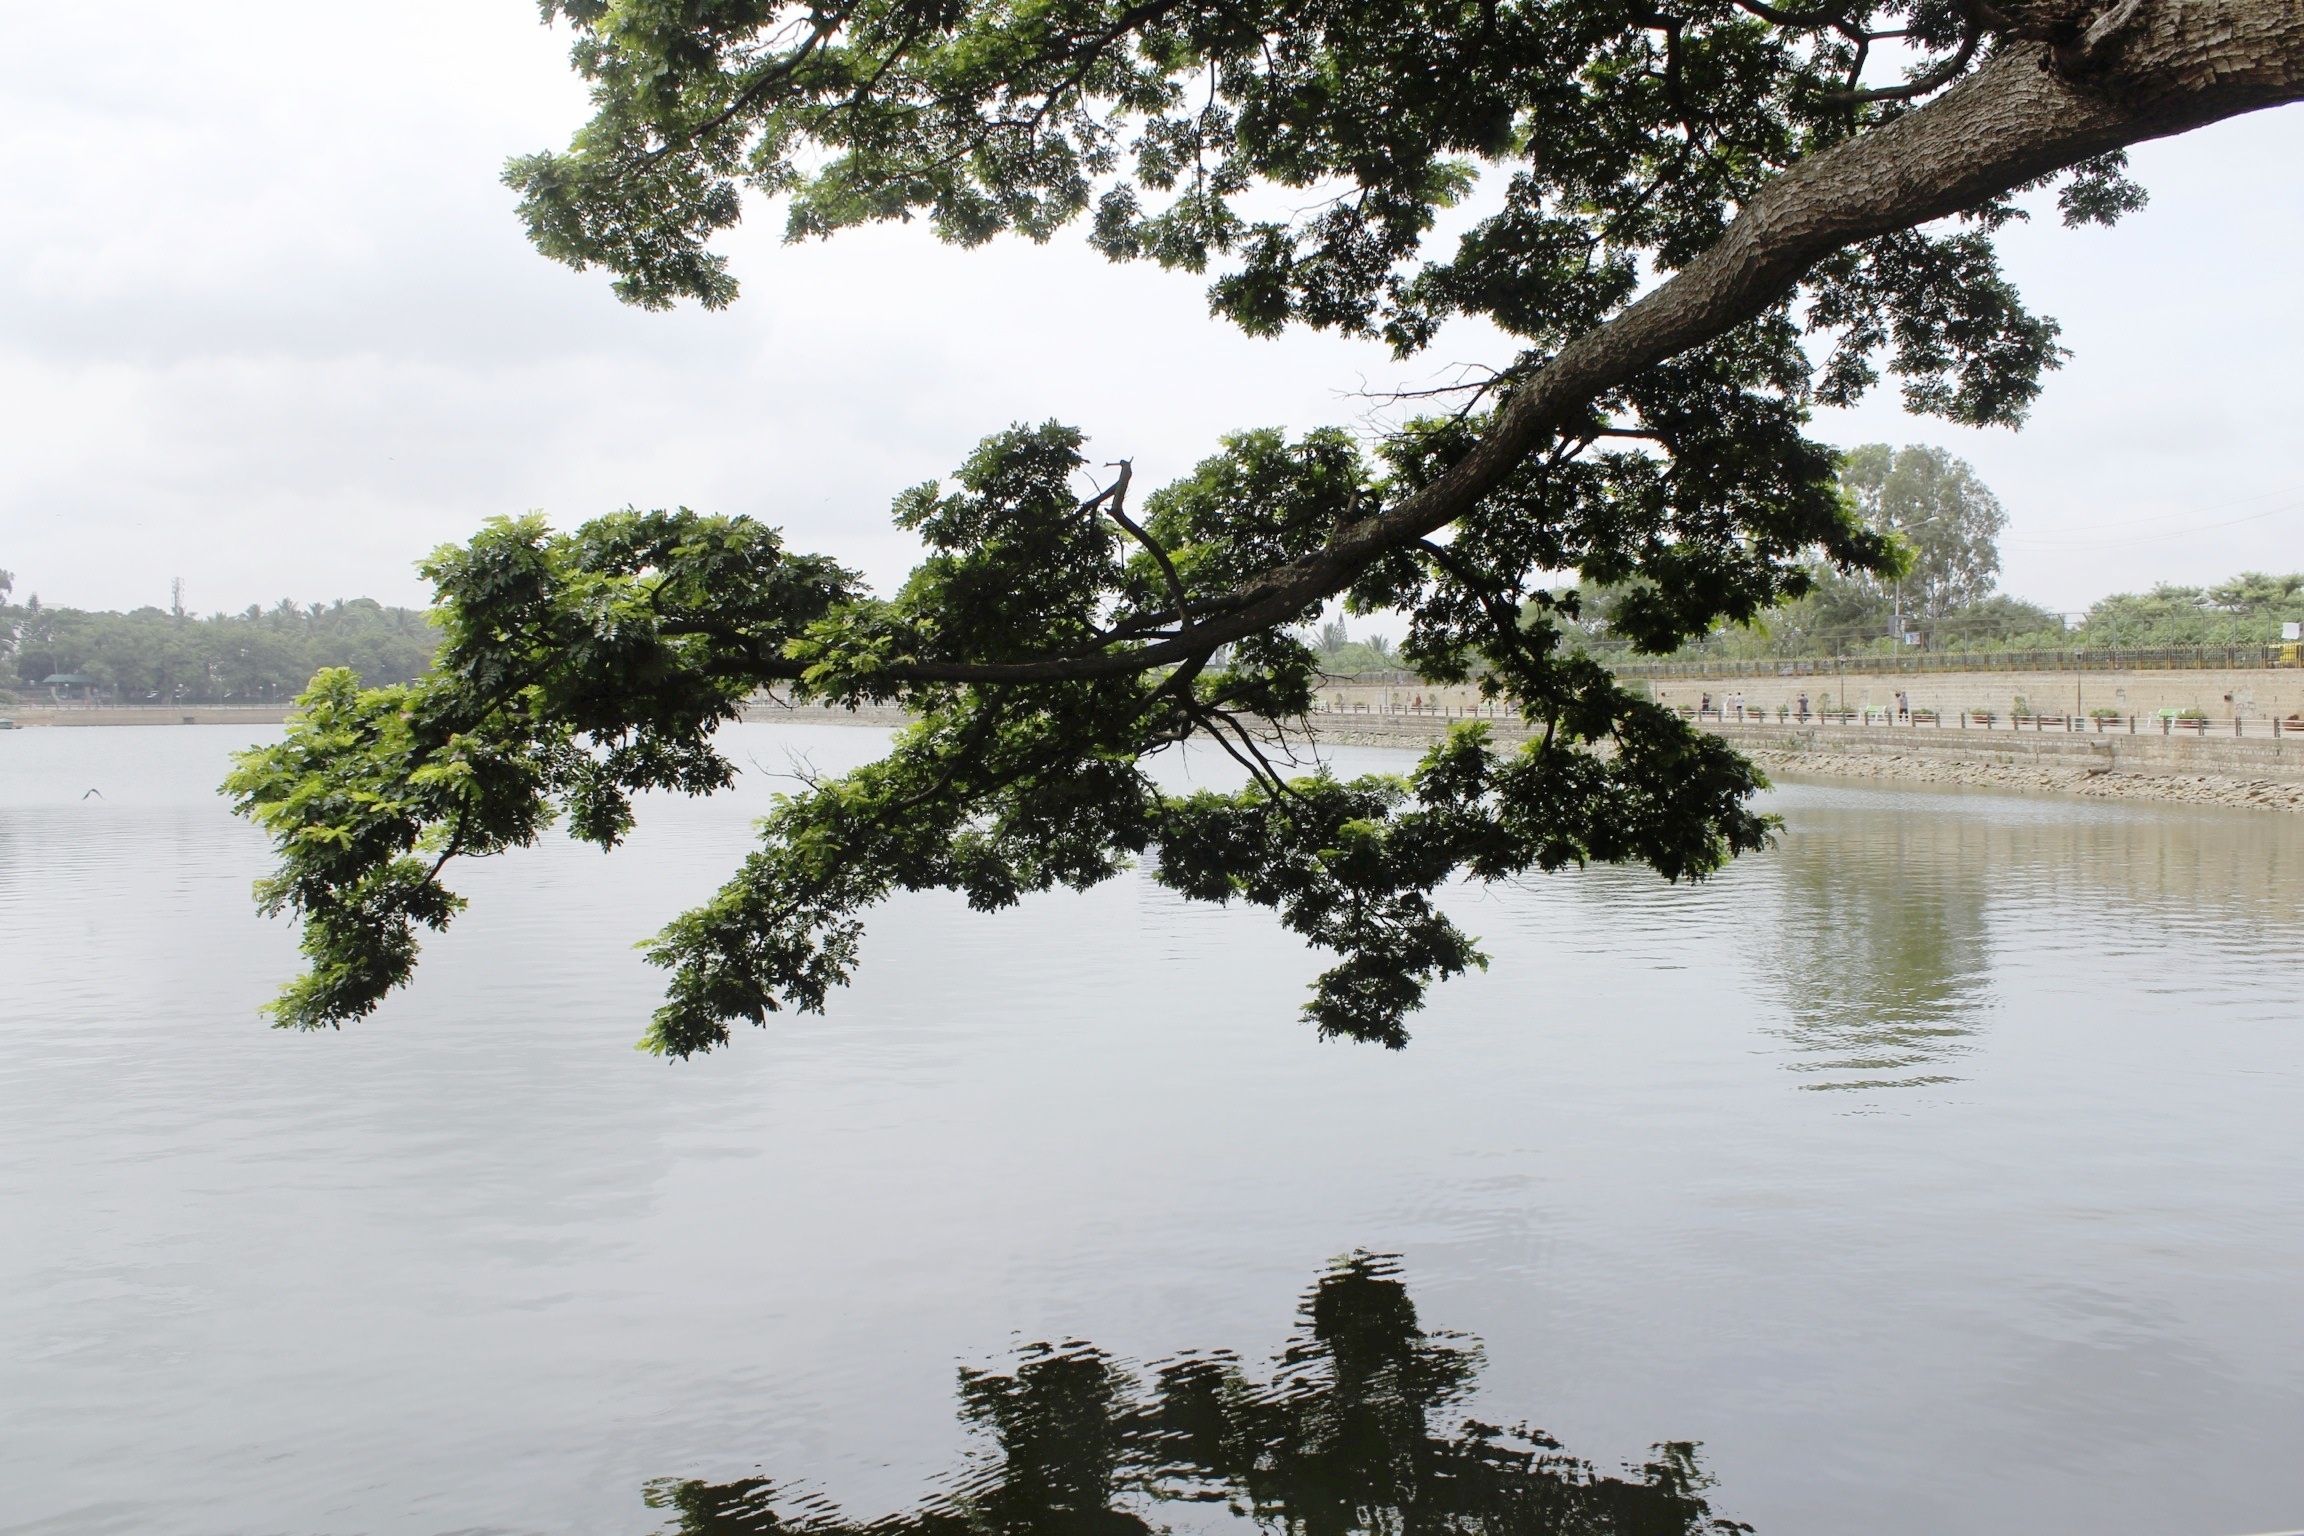
tree, water, branch, plant, flower, river, weather, waterway, disaster, woody plant